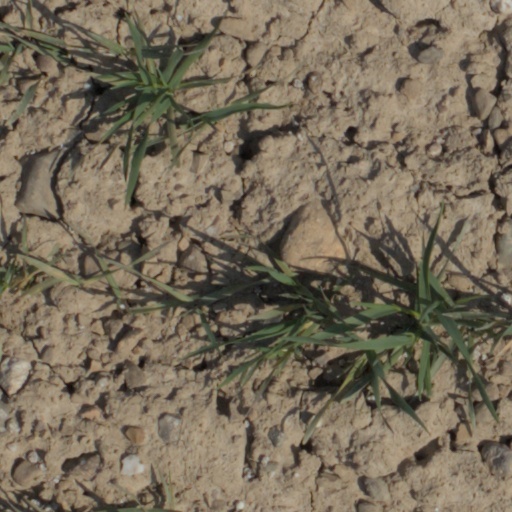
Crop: wheat